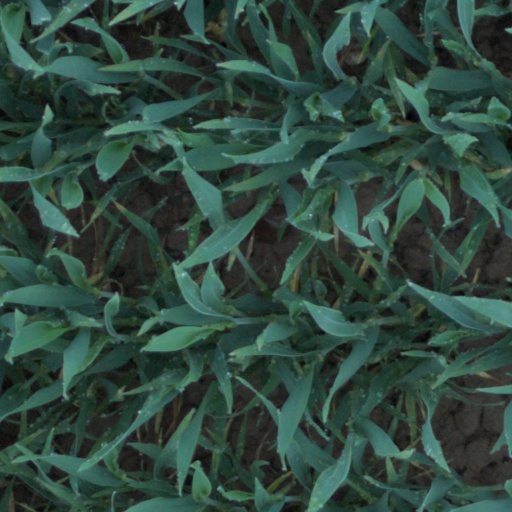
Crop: wheat